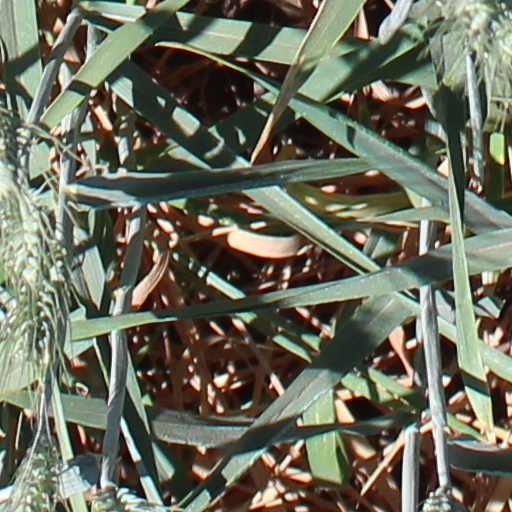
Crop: wheat